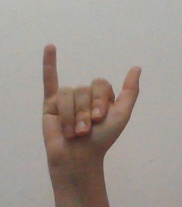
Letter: ya